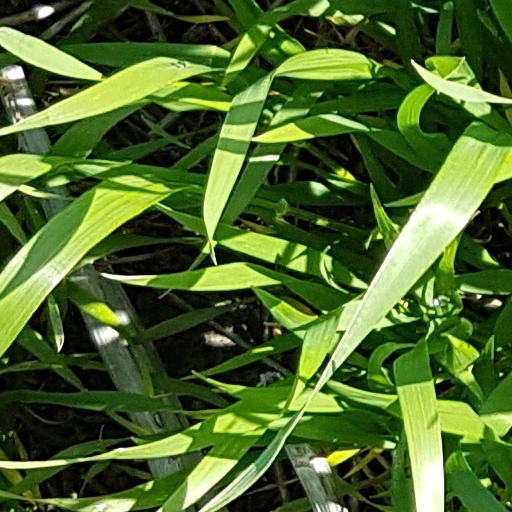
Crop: wheat